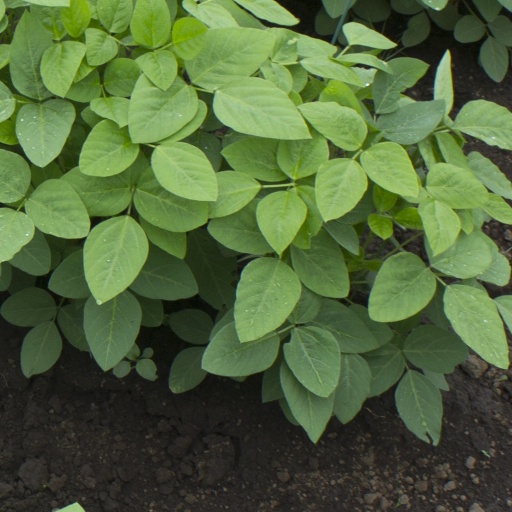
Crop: soybean